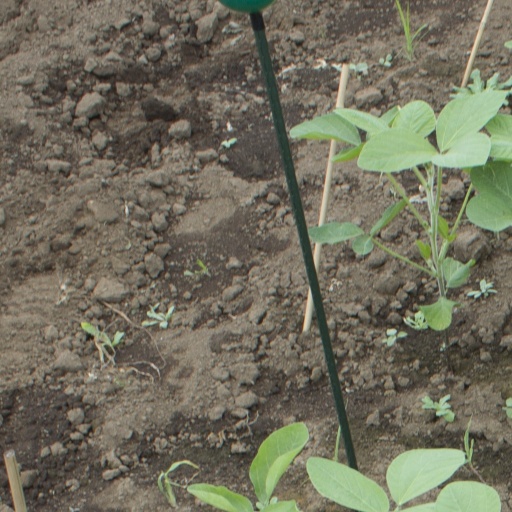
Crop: soybean